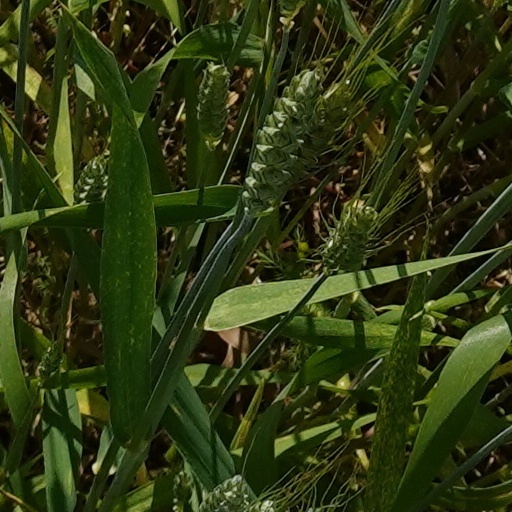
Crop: wheat